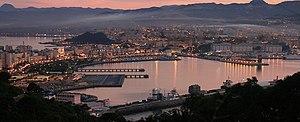
La cité de Ceuta vue depuis le Monte Hacho.